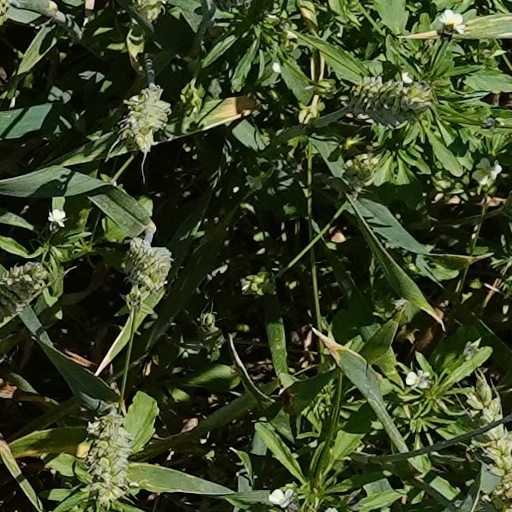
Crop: wheat